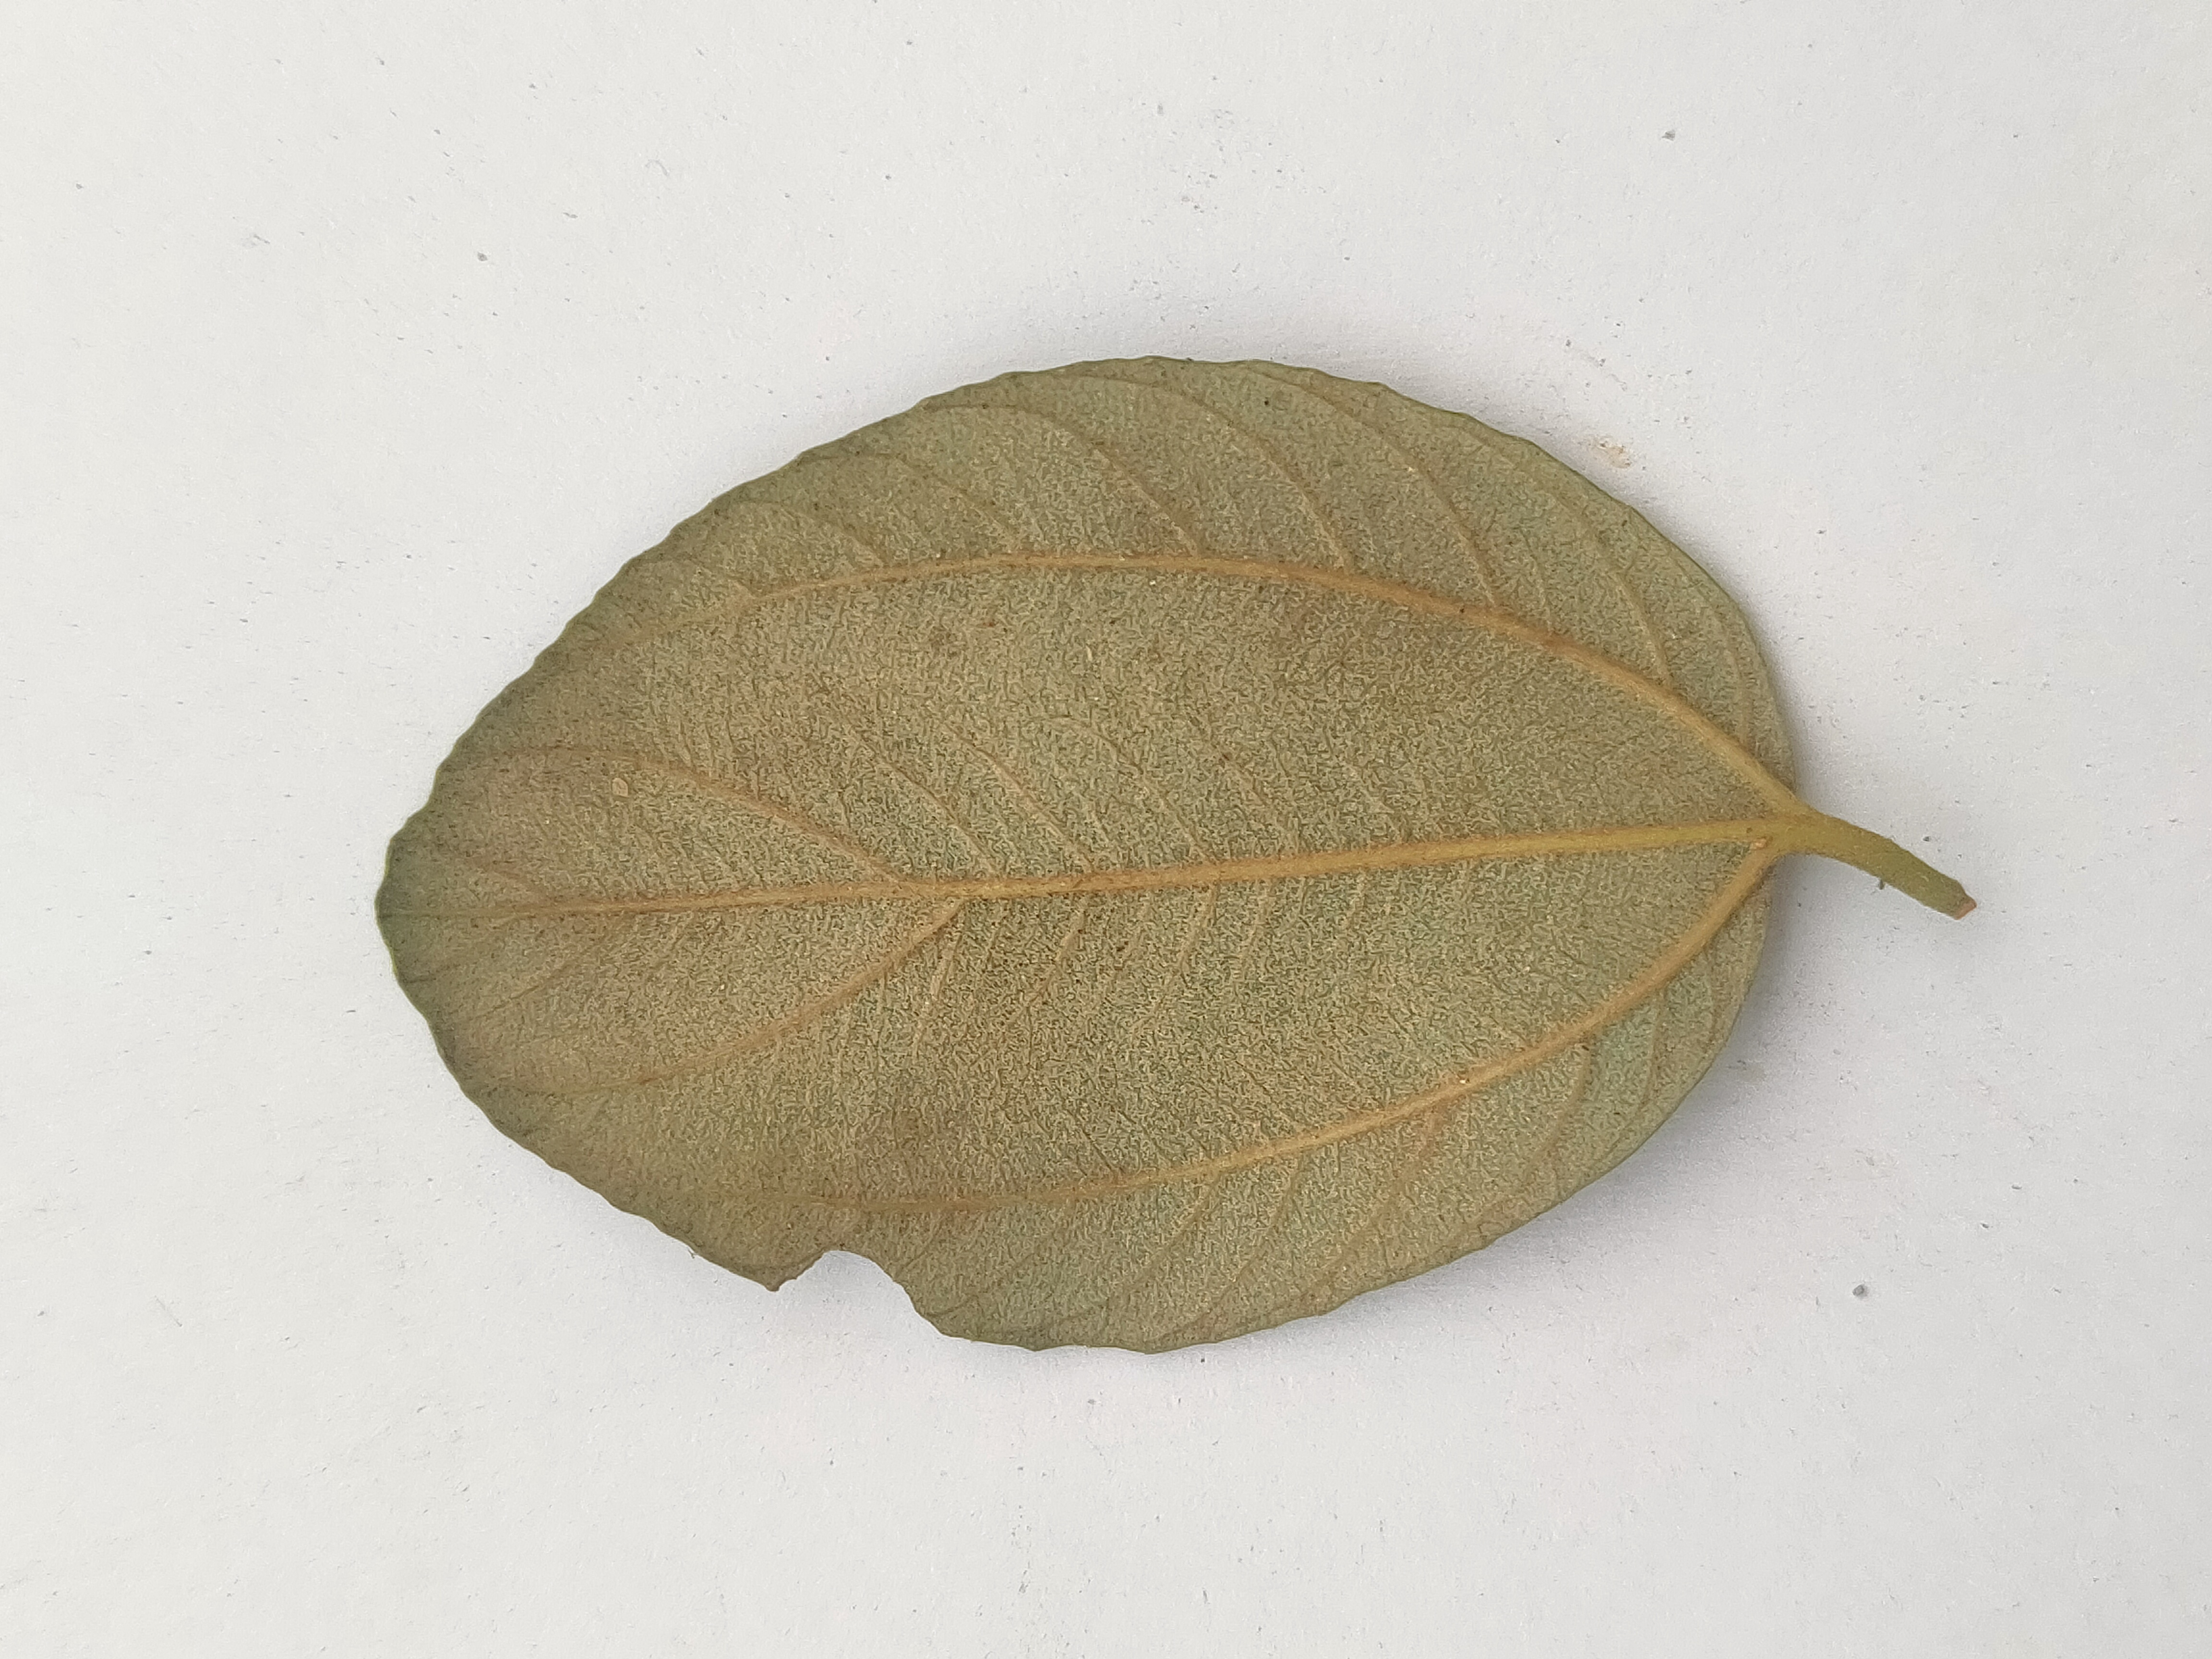
Leaf variety: Plum